Attitude Era

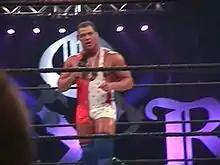
Kurt Angle at the King of the Ring 2000

Mick Foley played three different personas during this era: Mankind, Dude Love, and Cactus Jack. While Mankind was his main WWF persona, and Cactus Jack was previously used in his days in WCW, ECW, Japan, and various independent promotions, Dude Love was inspired by a character Foley created when he and his high school friends participated in backyard wrestling in Long Island, New York. Foley debuted both Dude Love and Cactus Jack in the WWF in mid-1997, while Mankind debuted at Foley's first-ever WWF event on April 1, 1996, during the "Raw" after WrestleMania XII. Foley's creative versatility allowed him to create distinct characteristics for each character. The 1998 Hell in a Cell match between Mankind and The Undertaker remains one of the most iconic and memorable Hell in a Cell matches to ever take place, with its level of extreme violence and dangerous spots, such as Mankind getting legitimately knocked unconscious and suffering multiple injuries. Though Mankind lost the match, he has been well praised for the brutality he endured during the match.